Barry Allen

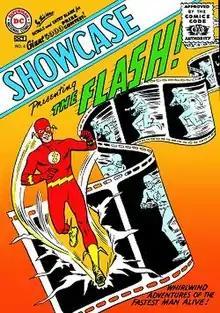
"Showcase"#4 (October 1956): First appearance of the Silver Age Flash. Art by Carmine Infantino and Joe Kubert.

Barry Allen is a forensic chemist with a reputation for being very slow, and frequently late, which frustrates his fiancée, Iris West. One night, as he is working late on a new case, a lightning bolt strikes and shatters a case full of unspecified chemicals, drenching Barry, and temporarily knocking him out. As a result, Allen later finds that he can run at super-human speeds and possesses equally enhanced reflexes, senses, and healing. He later dons a red bodysuit, sporting a lightning bolt in the chest (reminiscent of the original Fawcett Comics Captain Marvel), dubs himself the Flash (after his childhood comic book hero, Jay Garrick), and becomes Central City's resident costumed crime fighter and protector.